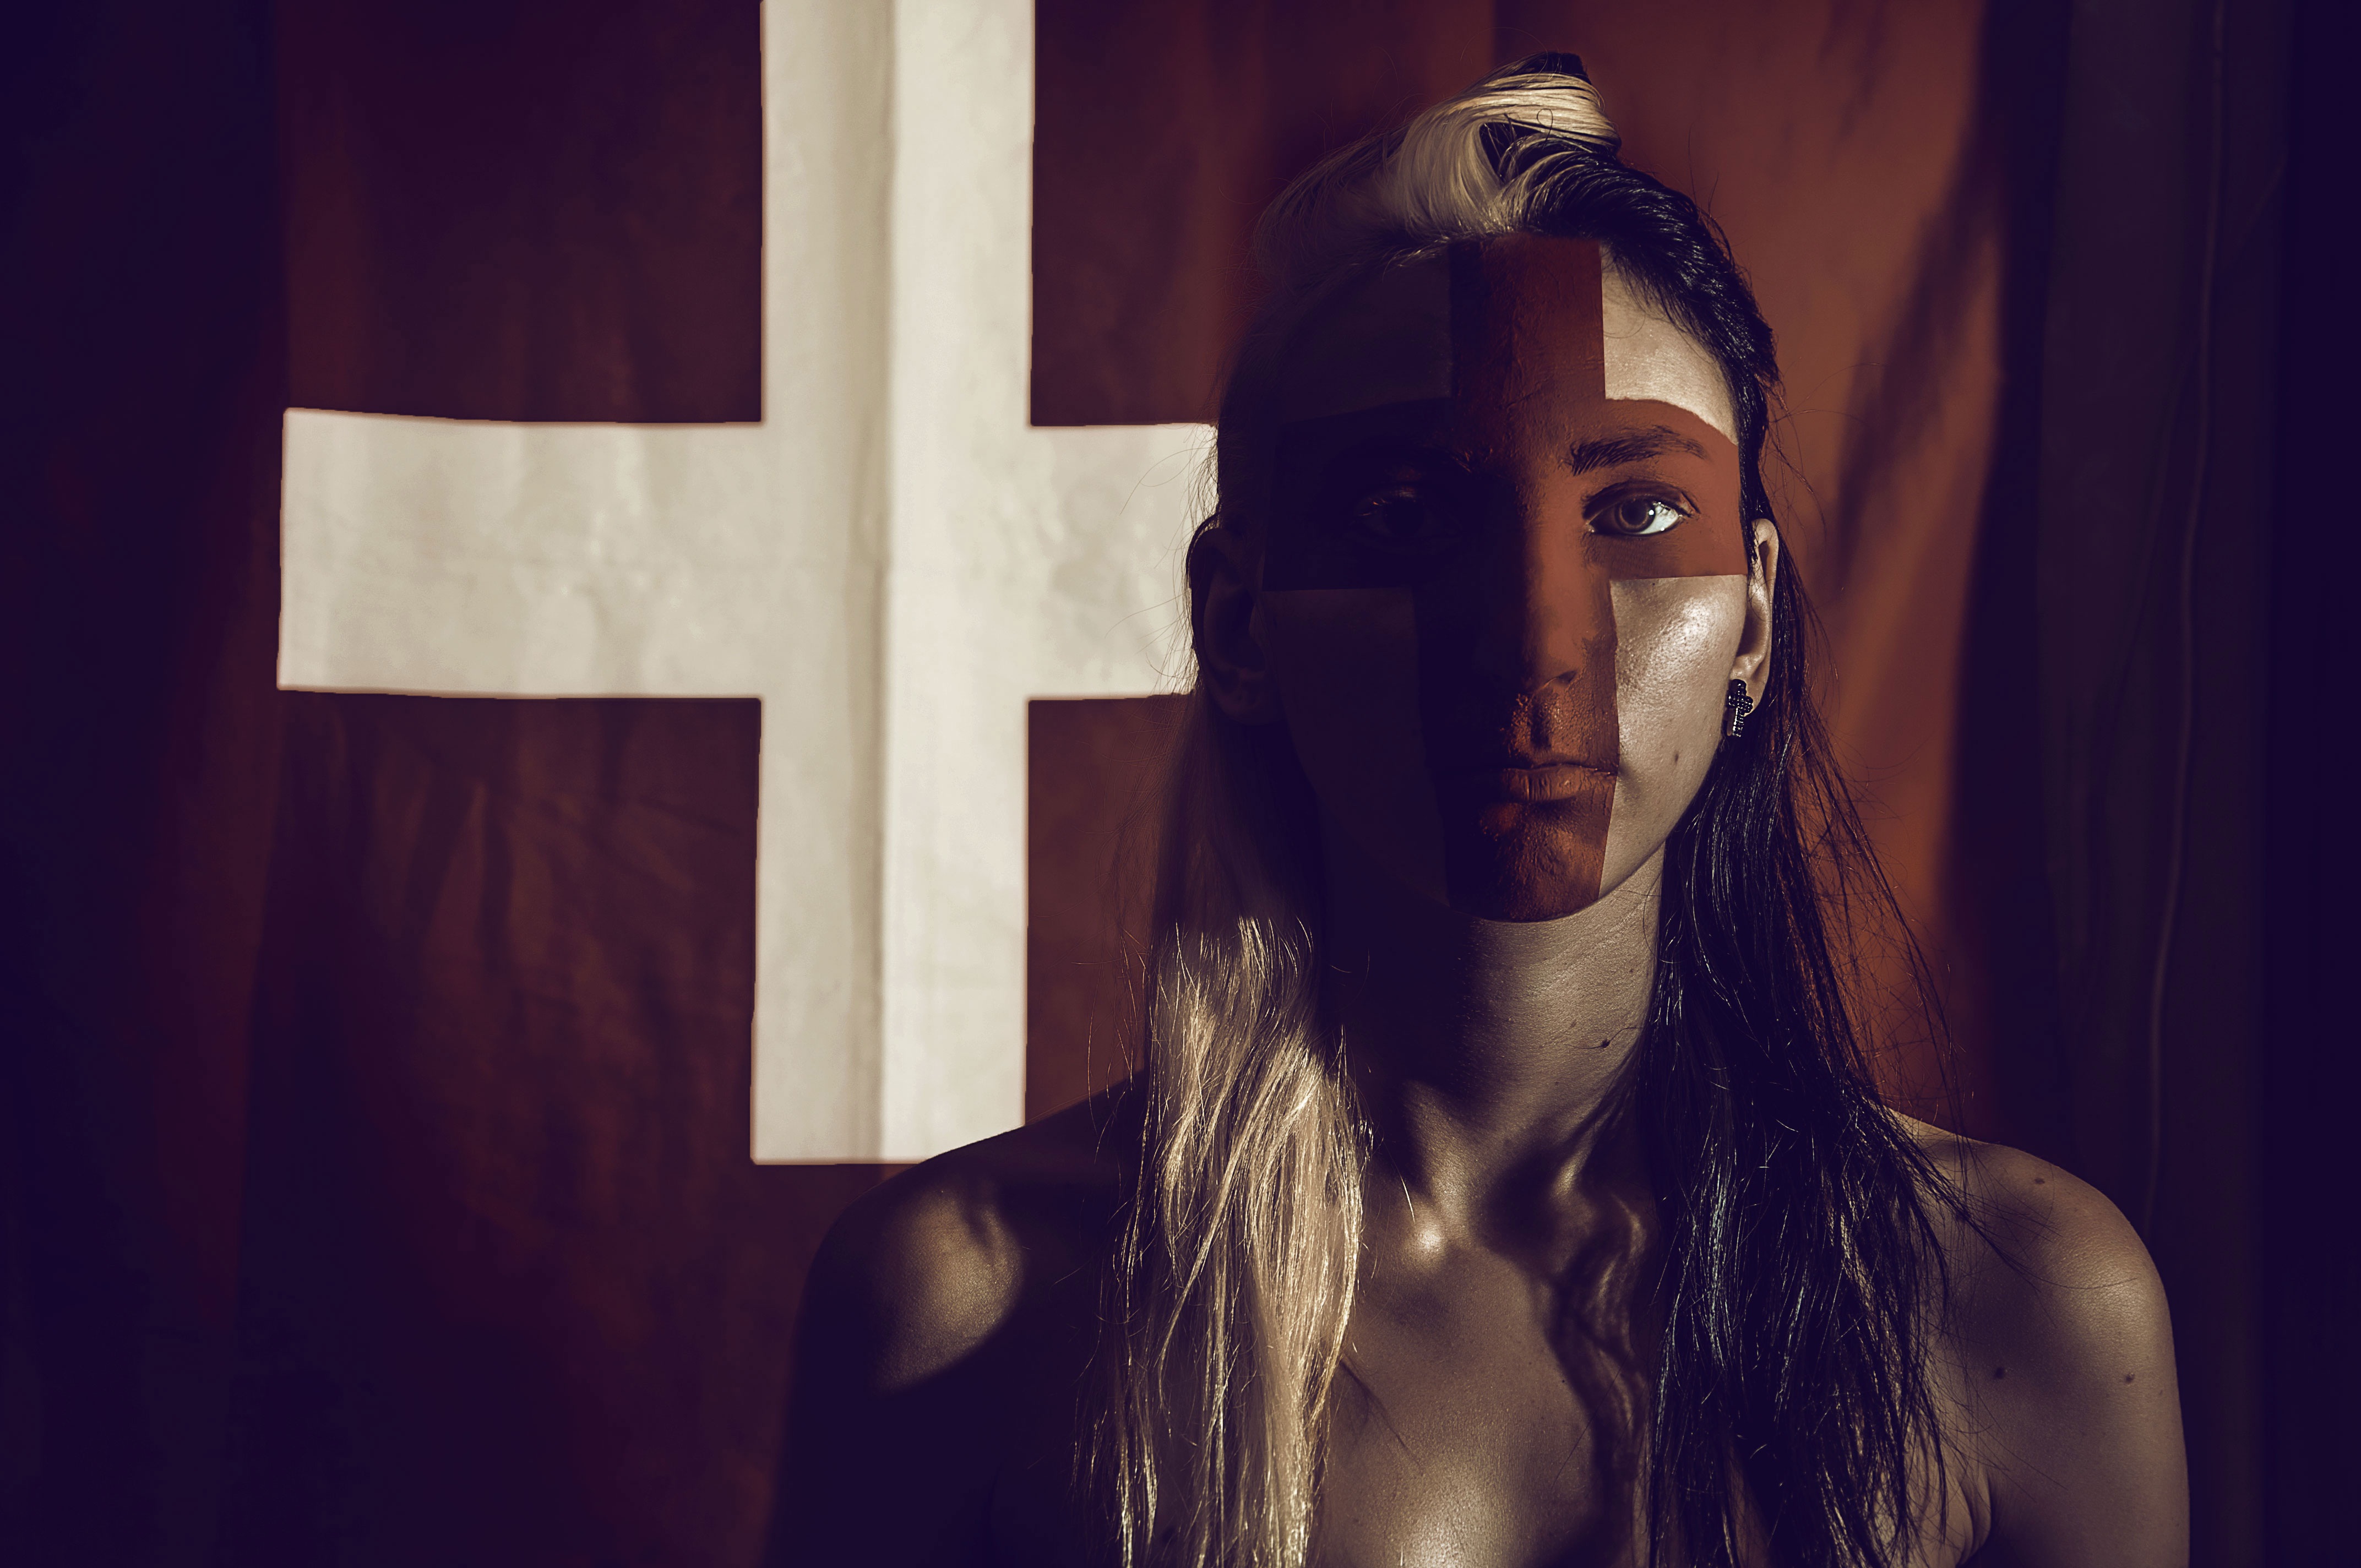
person, light, girl, woman, hair, photography, female, portrait, model, red, color, darkness, fashion, cross, black, lady, war, singing, photograph, beauty, image, photo shoot